History of the Jews in Odesa

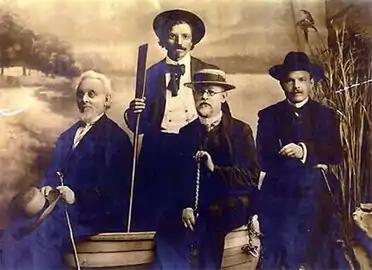
Mendele Mocher Sforim, Sholem Aleichem, Mordechai Ben Ami, and Hayim Nahman Bialik in Odesa, 1910

During 1860s, the city become a center of modern Jewish intelligentsia. With Yiddish being spoken by almost a third of the population, the city rose as a centre of Yiddish literature during the 1860s, playing a large role in the cultural transformation of Russian Jewry. Many of the most successful Jewish institutions existed in Odesa, which attracted many Jewish intellectuals from across Russia.